Gantimur

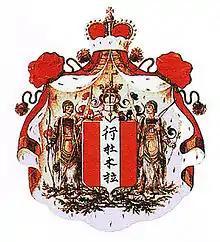
Coat of arms of Gantimur as a Russian prince

Gantimur was a Daurian tribal chief and military leader. He is the ancestor of Russian princely Gantimurov family. He was born on the Nercha River, not far from what later became Nerchinsk Province.